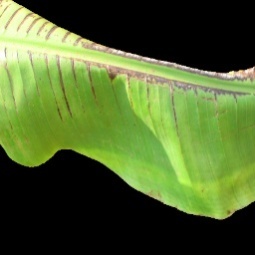
Label: Magnesium